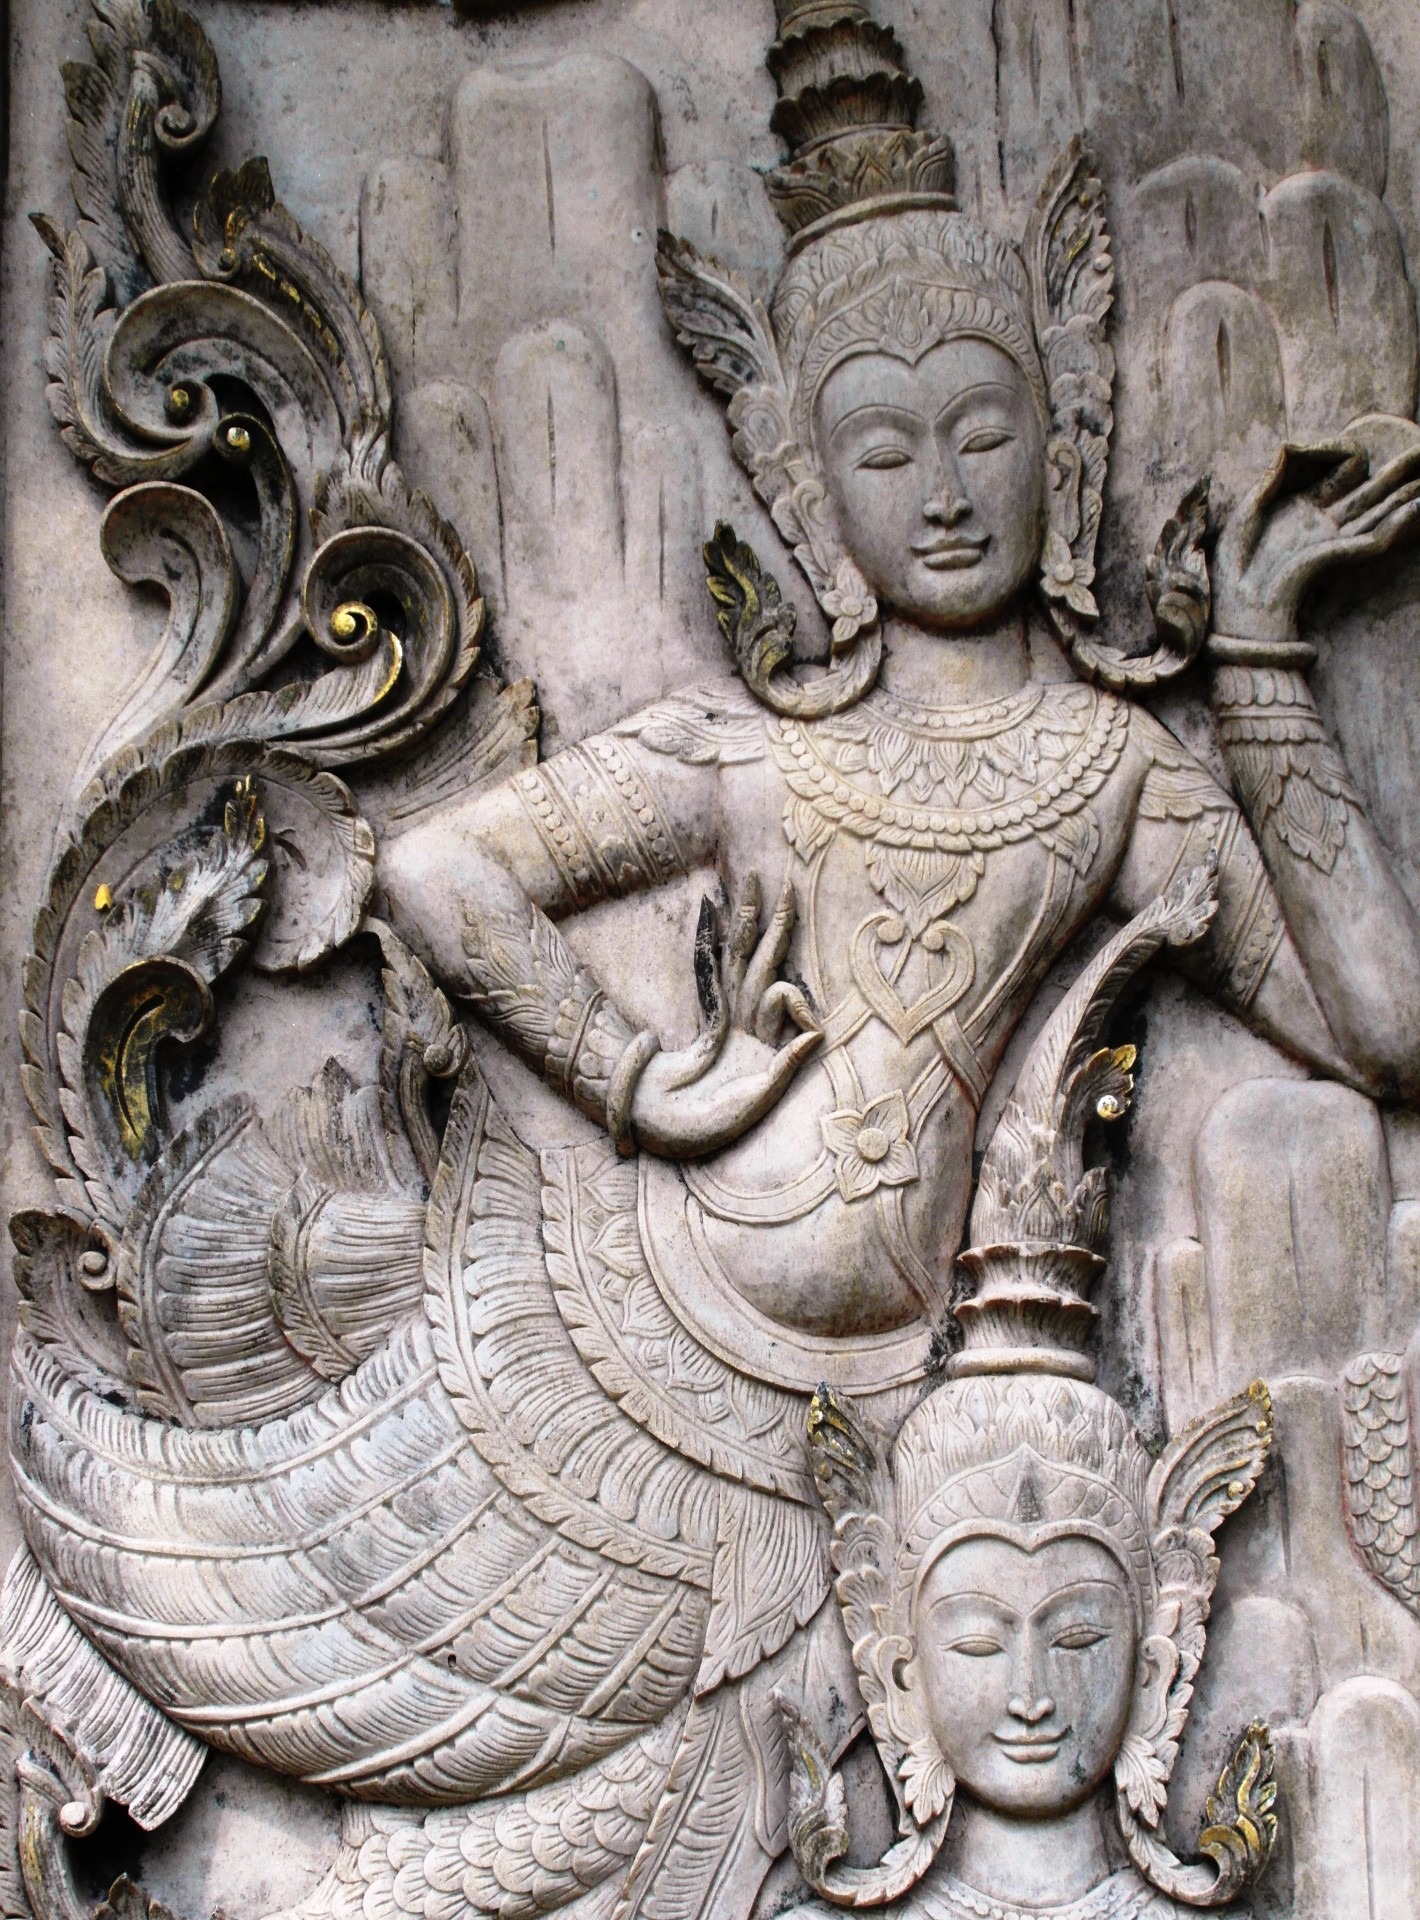
woman, stone, monument, female, statue, love, peaceful, serene, meditate, buddhism, garden, lady, zen, thailand, sculpture, art, meditation, temple, women, plaque, serenity, pretty, carving, relief, costume, clothes, oriental, thai, traditional, god, goddess, mermaid, mythology, archaeological site, stone carving, feature, hindu temple, gautama buddha, ancient history